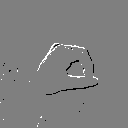
ASL letter: o